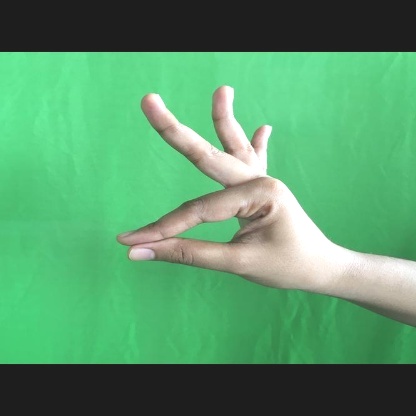
Mudra: Hamsasyam